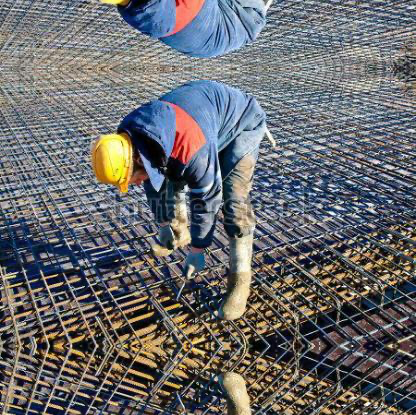
Objects in the image:
label: helmet